Takahagi Station

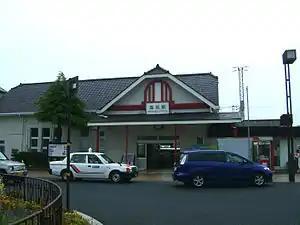
Takahagi Station, March 2014

is a passenger railway station in the city of Takahagi, Ibaraki Prefecture, Japan, operated by East Japan Railway Company (JR East).